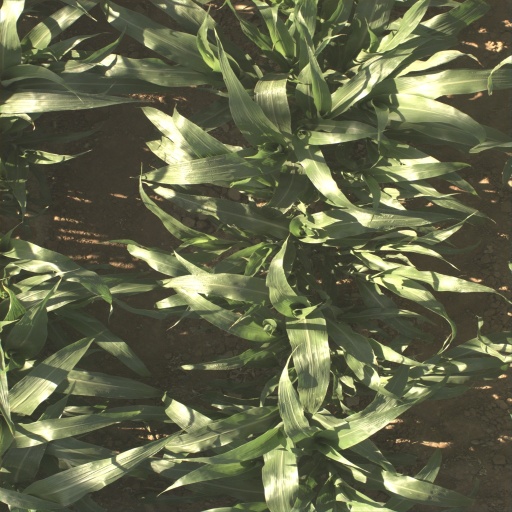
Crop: sorghum